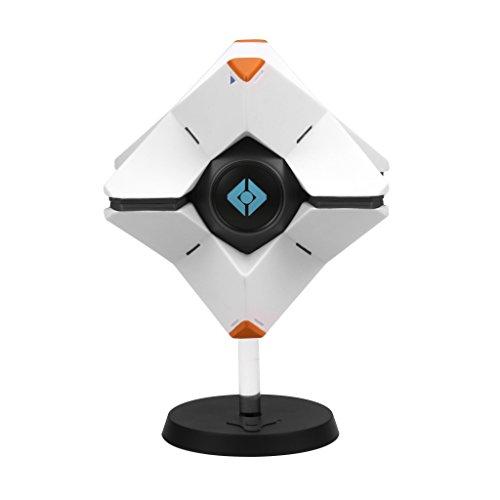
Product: Destiny Ghost Vinyl - Generalist Shell
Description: Includes One Ghost vinyl Figure.
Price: $ 7 97 $14.95 #listPriceLegalMessageText { margin-left: 4px !important; } #listPriceLegalMessage .a-popover-trigger:hover { text-decoration: none !important; } #listPriceLegalMessage .a-icon-popover { display: none !important; margin-left: 0px !important; margin-top: 6px !important; } Save $6.98 (47%)
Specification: ASIN:B079NNVQYV|Releasedate:April1,2018|Pricing:ThestrikethroughpriceistheListPrice.SavingsrepresentsadiscountofftheListPrice.|ProductDimensions:8.5x5.4x5.4inches;11ounces|Media::VideoGame